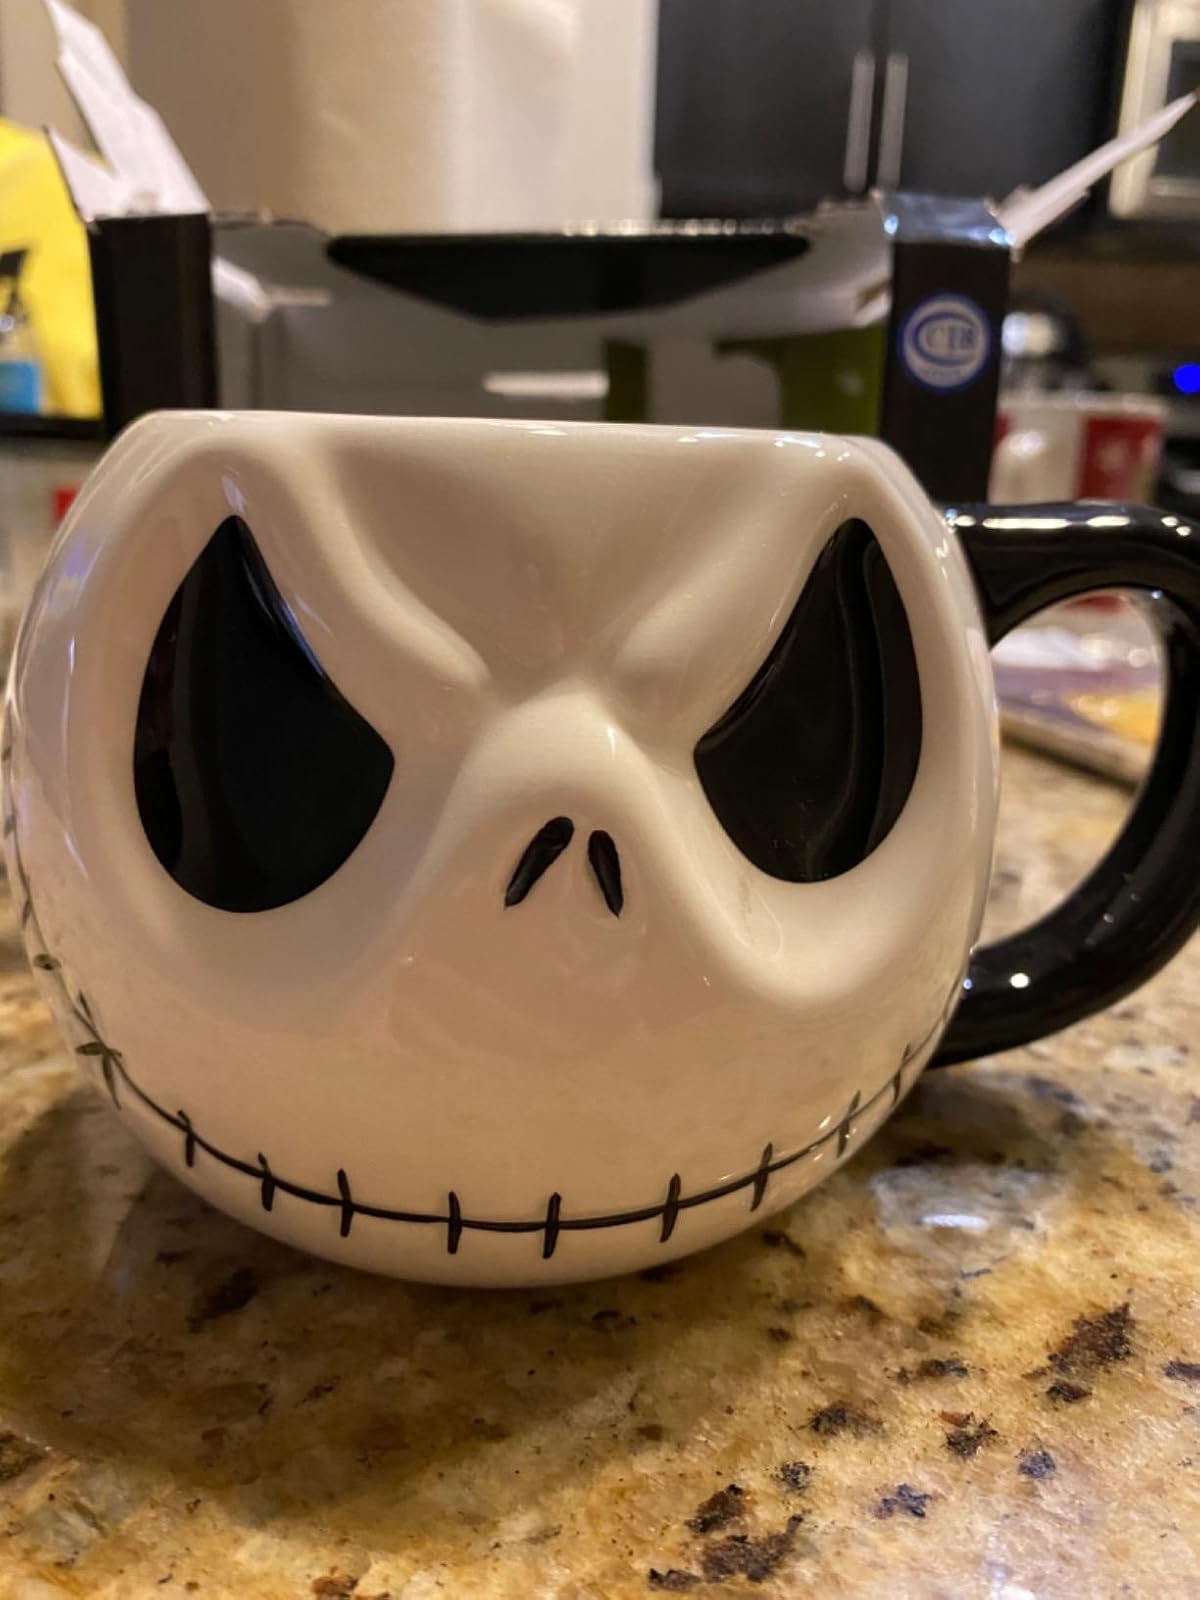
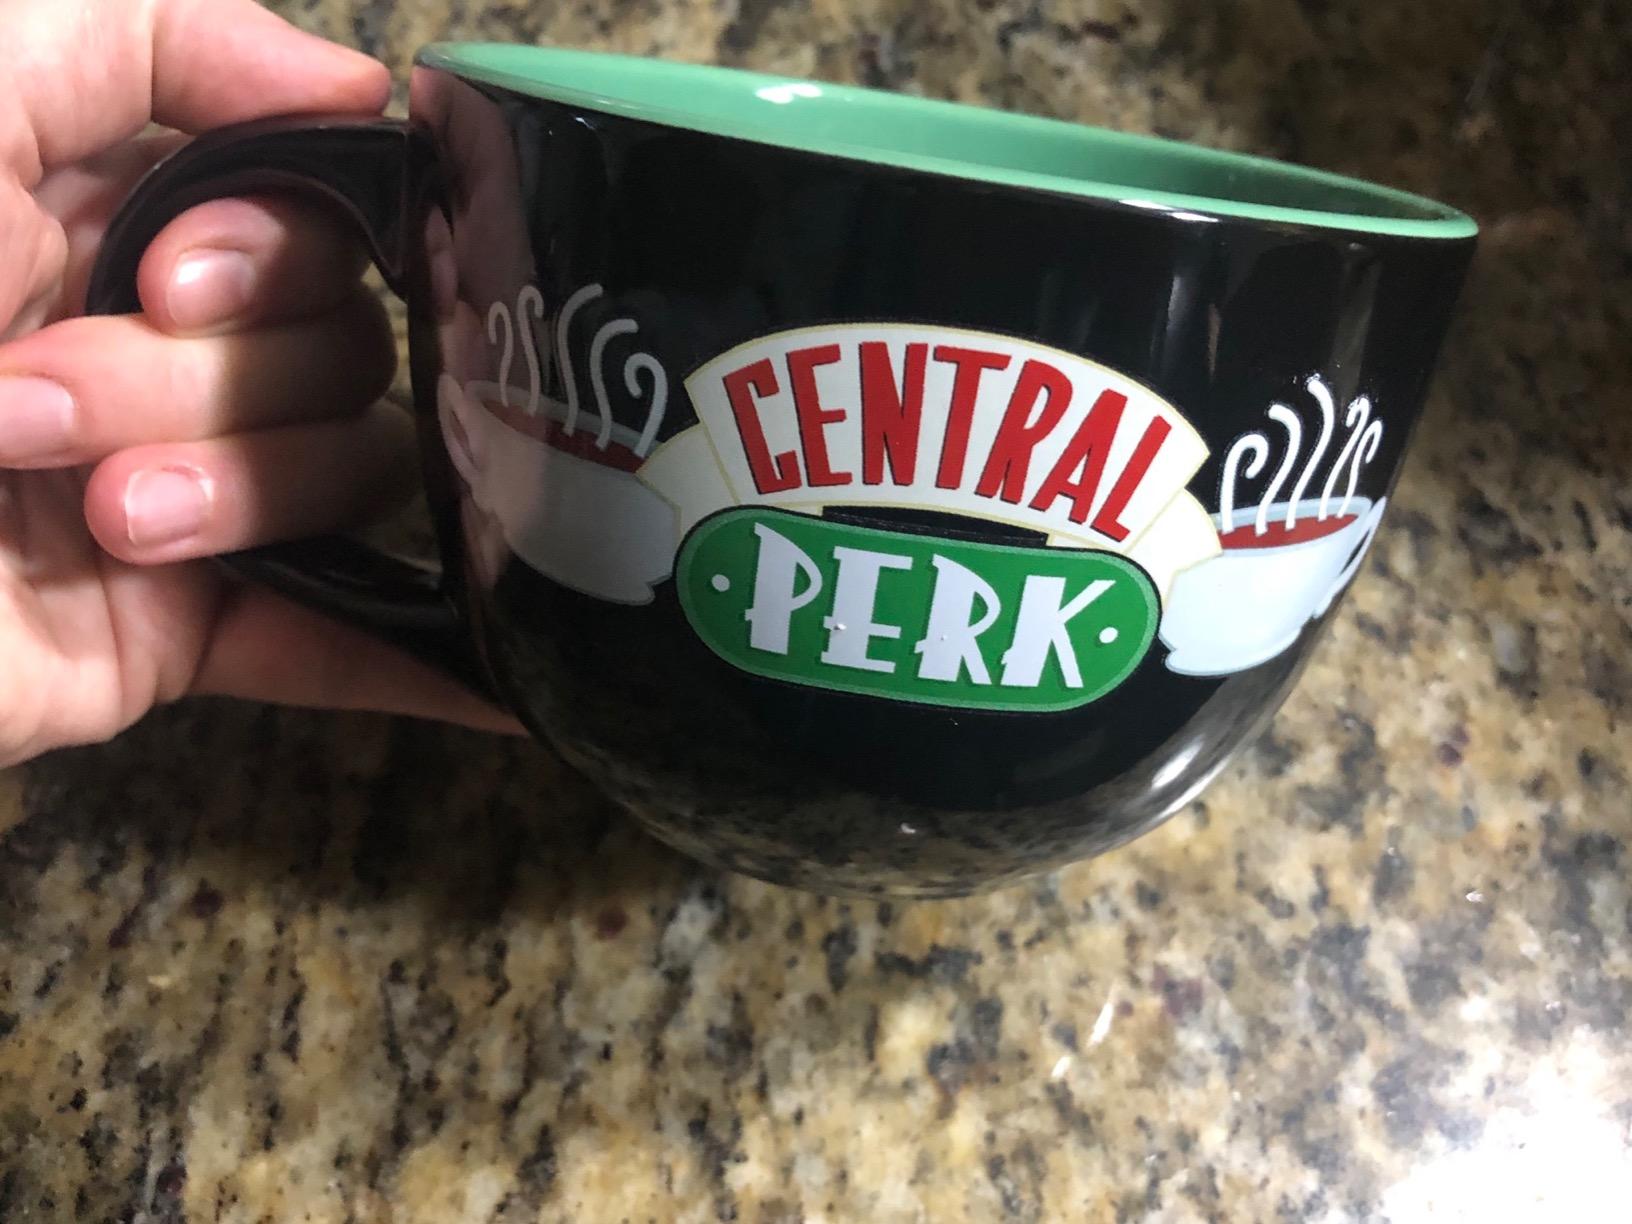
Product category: items_mug
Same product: no